Chris Coleman (footballer)

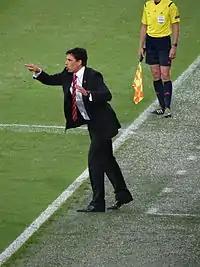
Coleman as manager of Wales in 2015

On 19 January 2012, Coleman was appointed team manager of the Wales national team, as successor to his friend Gary Speed, who had died the previous November. After letting his assistant Osian Roberts take charge in Speed's memorial match against Costa Rica in February, his first game in charge was a 2–0 defeat against Mexico at the MetLife Stadium in New Jersey on 27 May.